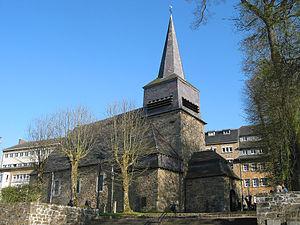
Saint-Hubert (Belgique), l'église Saint-Gilles-au-Pré (XIe siècle - 1064).
Saint-Hubert est une ville francophone de Belgique située en Région wallonne dans la province de Luxembourg.
Cette page regroupe l'ensemble du patrimoine immobilier classé de la ville belge de Saint-Hubert.